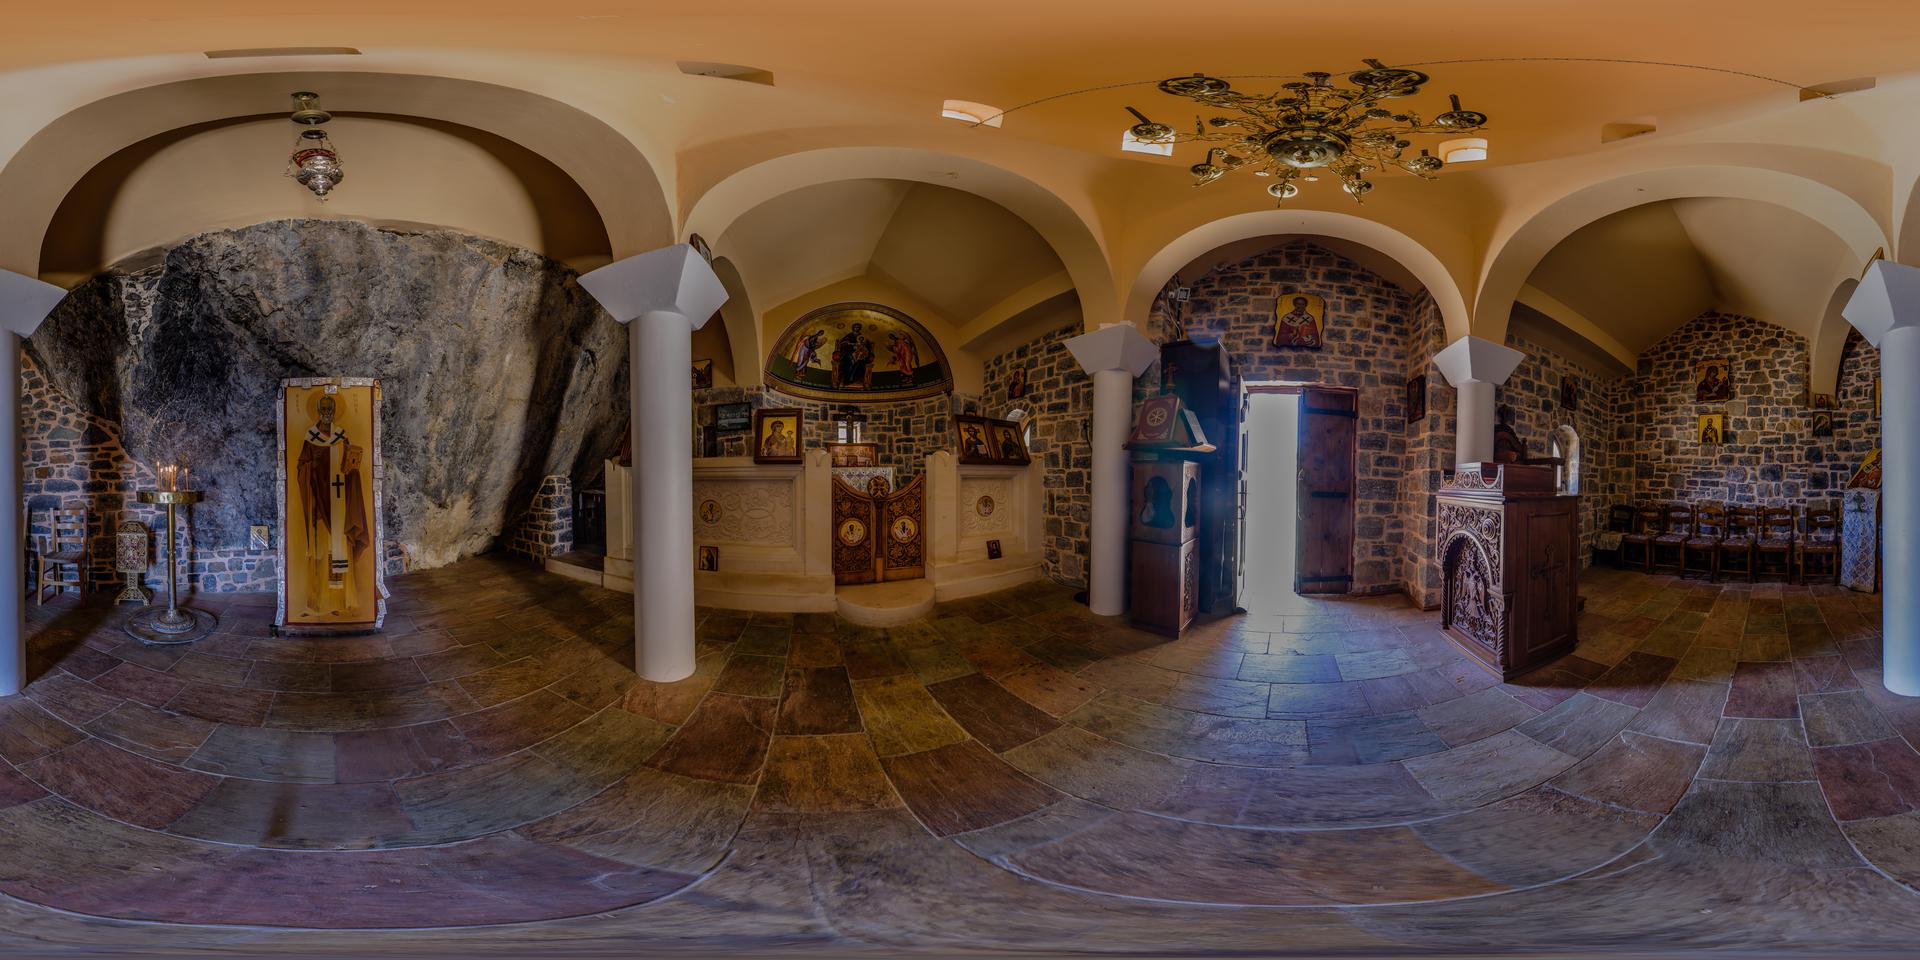
Referred object: the standing wooden icon of a saint by the wall

Referred object: ornate brass chandelier